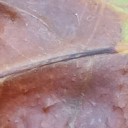
Label: Phoma